Frederick Trump

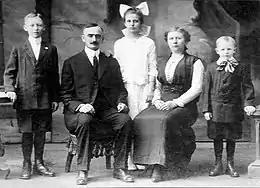
Frederick Trump (2nd from left) with his family,

In 1885, at age 16, Trump immigrated via Bremen, Germany, to the United States aboard the steamship "Eider", departing on October 7 and arriving at the Castle Garden Immigrant Landing Depot in New York City on October 19. As he had not yet served the mandatory military duty of two years in the Kingdom of Bavaria, this emigration was illegal under Bavarian law. U.S. immigration records list his name as "Friedr. Trumpf" and his occupation as "none". He moved in with his older sister Katharina – who had immigrated in 1883 – and her husband Fred Schuster, also from Kallstadt. Only a few hours after arriving, he met a German-speaking barber who was looking for an employee, and began working the following day. He worked as a barber for six years. Trump lived with his relatives on the Lower East Side of Manhattan in a neighborhood with many Palatine German immigrants, at 76 Forsyth Street. Due to the cost of operating at 76 Forsyth Street getting expensive, they later moved to 606 East 17th Street and to 2012 2nd Avenue.